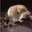
Label: shrew